Robert Marcel Lepage

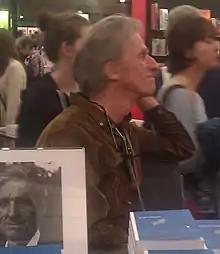
Lepage at the Place Bonaventure in 2016.

Robert Marcel Lepage (born 5 July 1951) is a Canadian musician and film score composer.